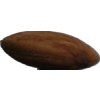
Label: Almonds 1